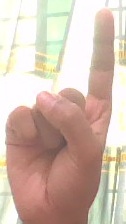
ASL sign: 1